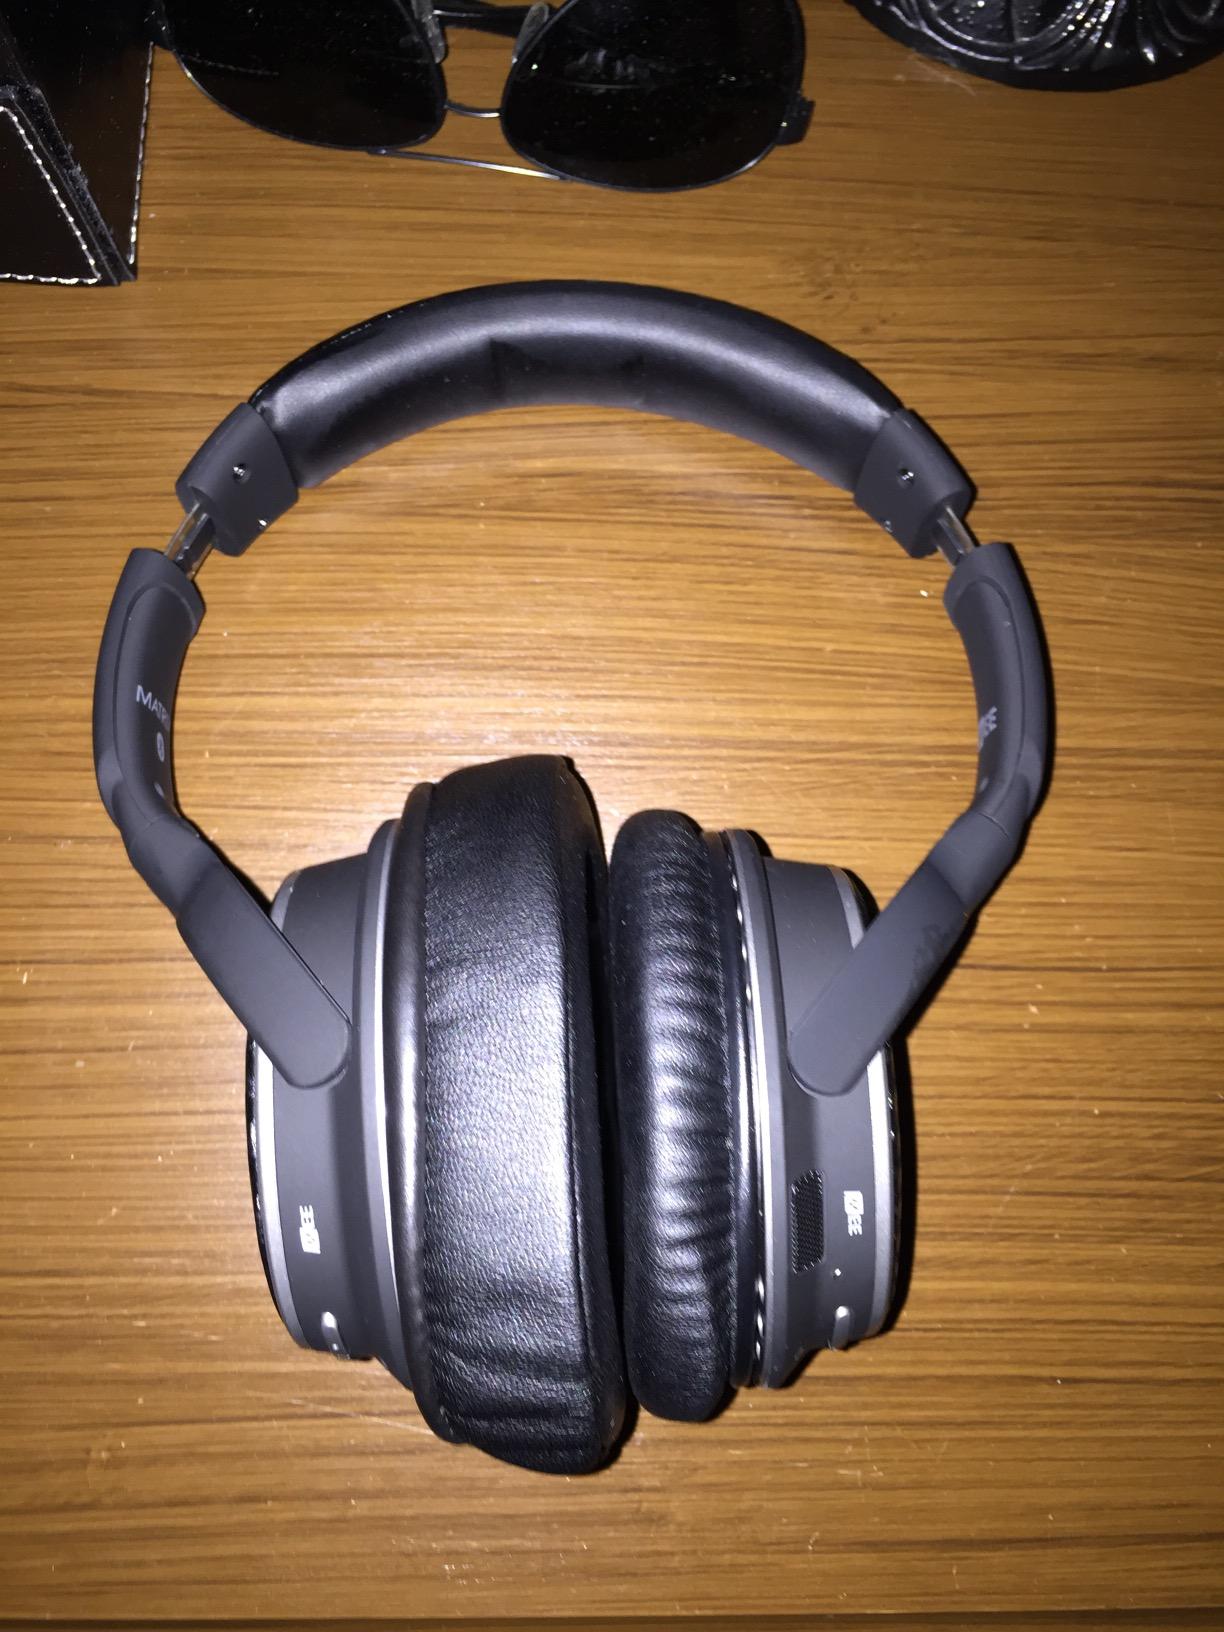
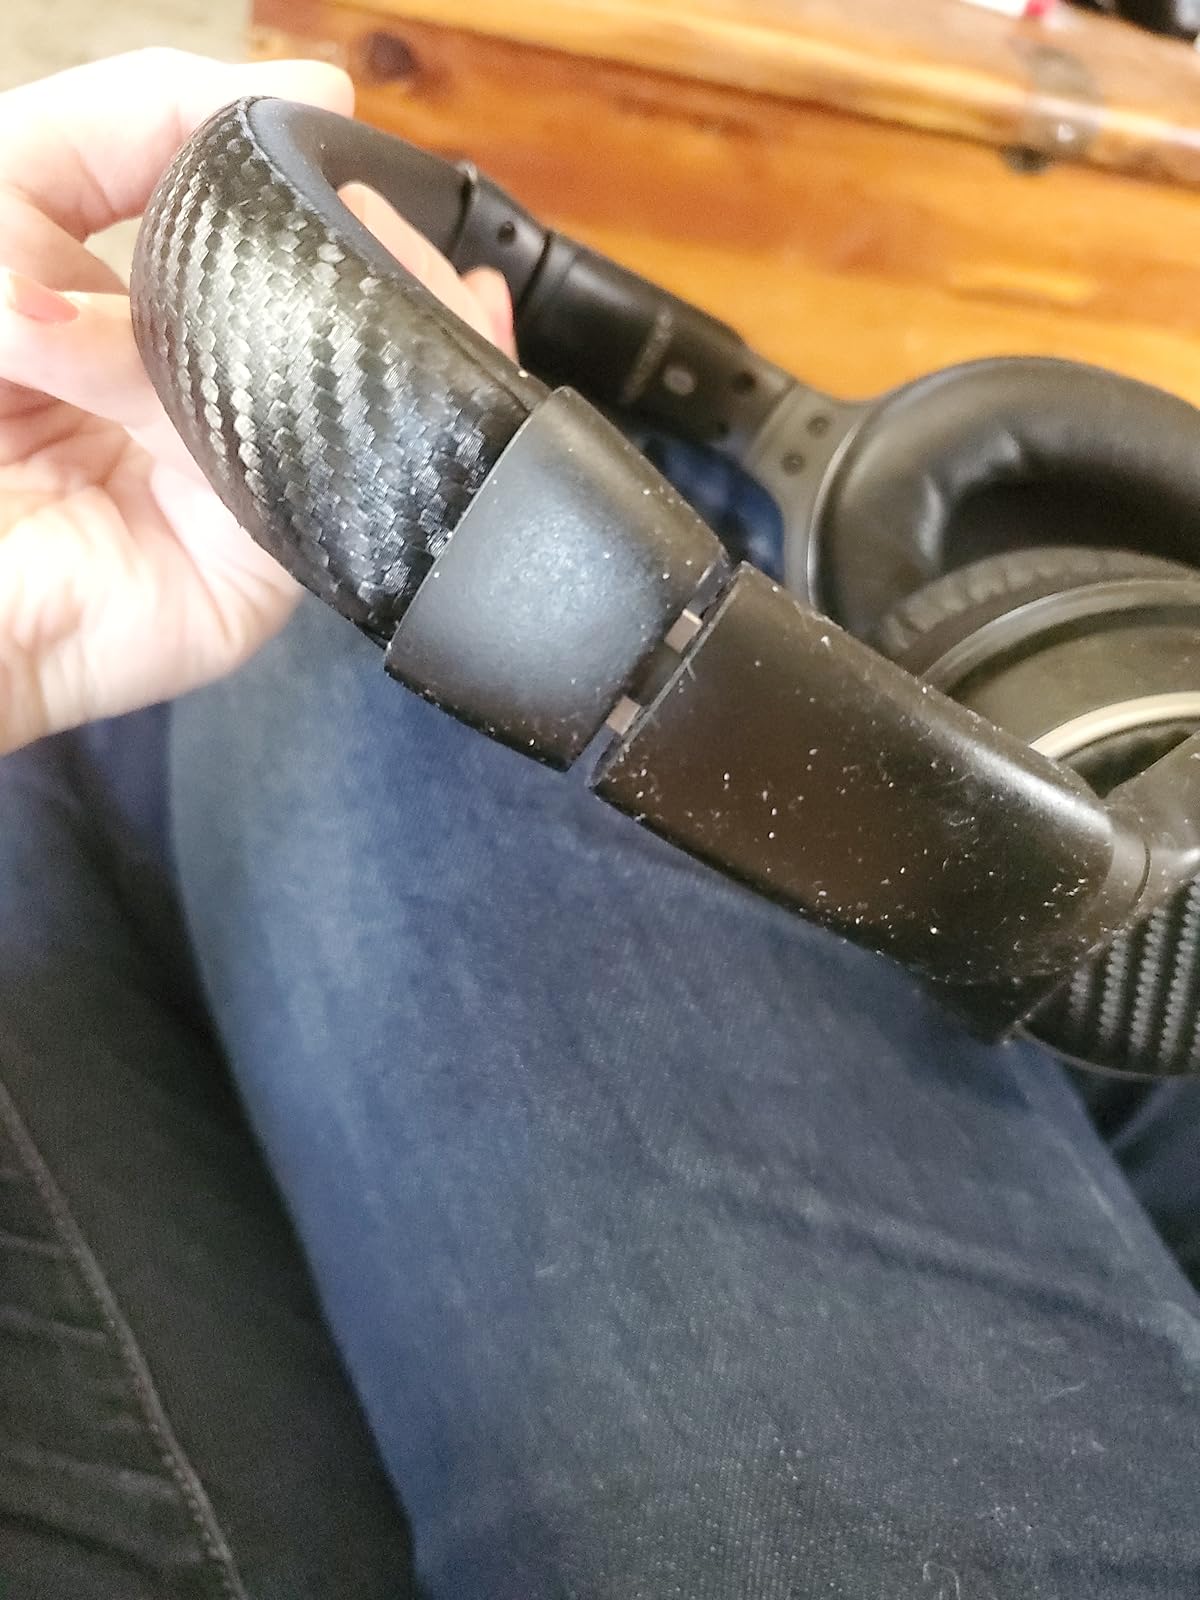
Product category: headphones
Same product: yes